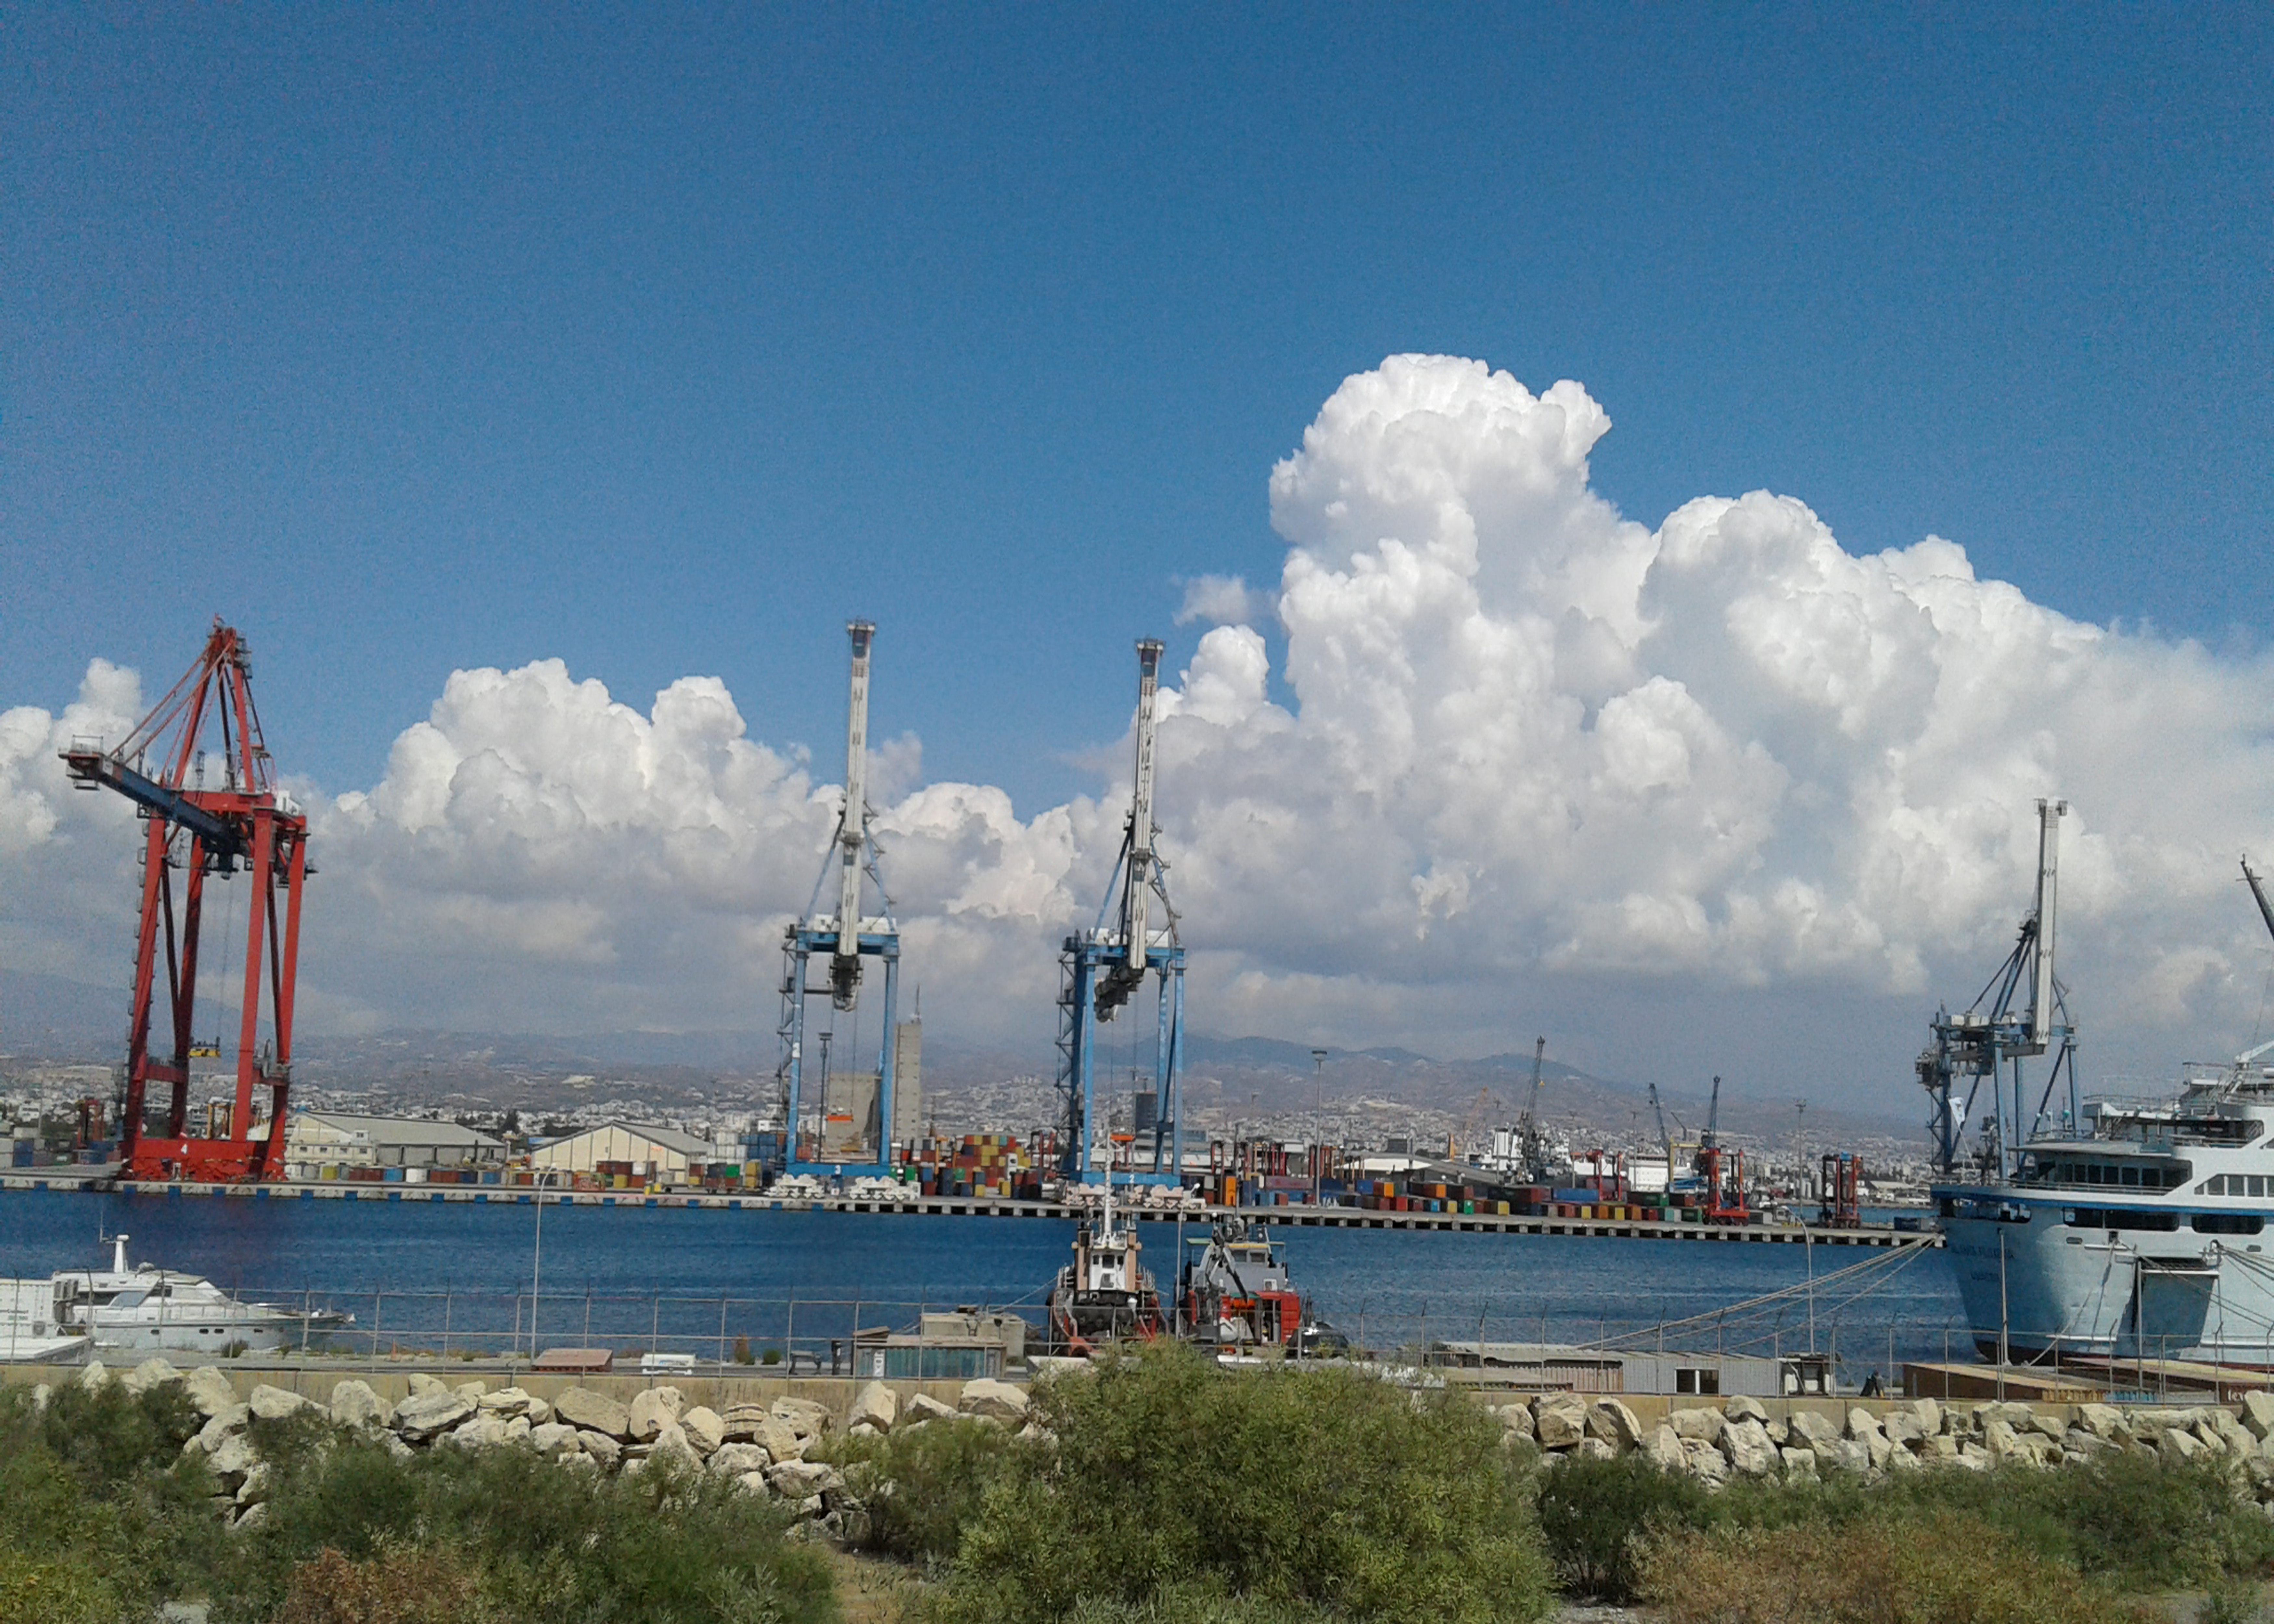
sky, clouds, blue, vessel, crane, boat, greenery, cloud, water, watercraft, plant, vehicle, electricity, building, power station, lake, gas, city, ship, transmission tower, cumulus, wind, horizon, harbor, mast, overhead power line, public utility, port, industry, electrical supply, machine, dock, pole, landscape, ocean, channel, tower, sound, water transportation, tourism, sea, tall ship, naval architecture, factory, training ship